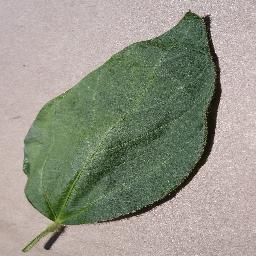
Label: Soybean___healthy